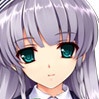
Portrait style: Anime Portrait